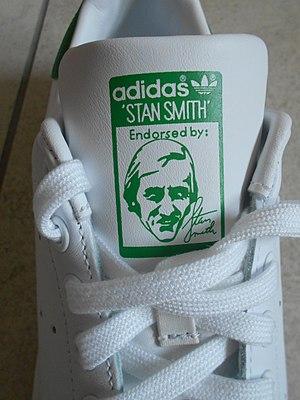
Portrait de Stan Smith sur la languette.
L'Adidas Stan Smith est une chaussure de tennis produite par Adidas et sortie en 1964. D'abord appelée Robert Haillet du nom de son concepteur français, elle devient dans les années 1970 la Stan Smith, suite à l'accord de la marque avec le joueur de tennis américain. Elle connait un important succès, vendu à plus de 70 millions d'exemplaires dans le monde, selon le Guiness Book.